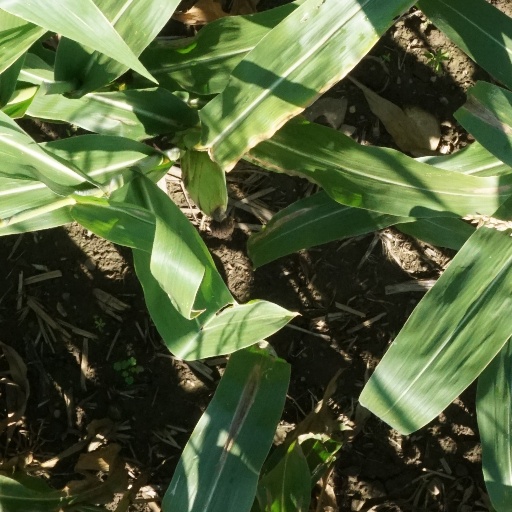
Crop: maize; corn